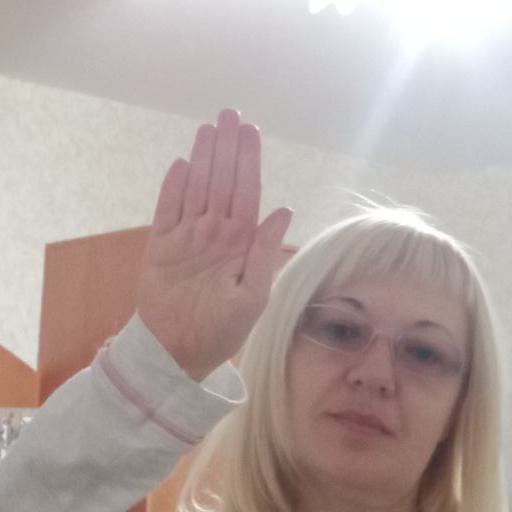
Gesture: stop